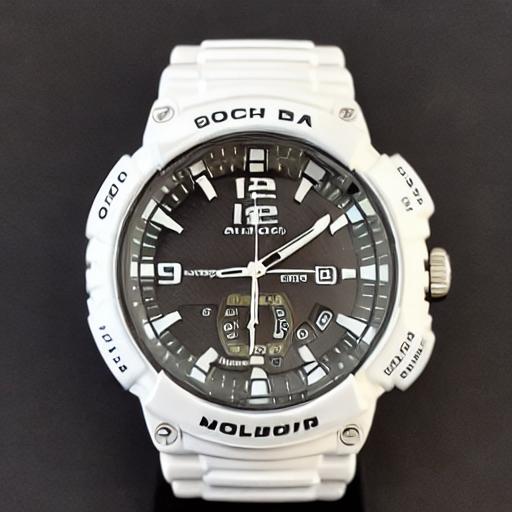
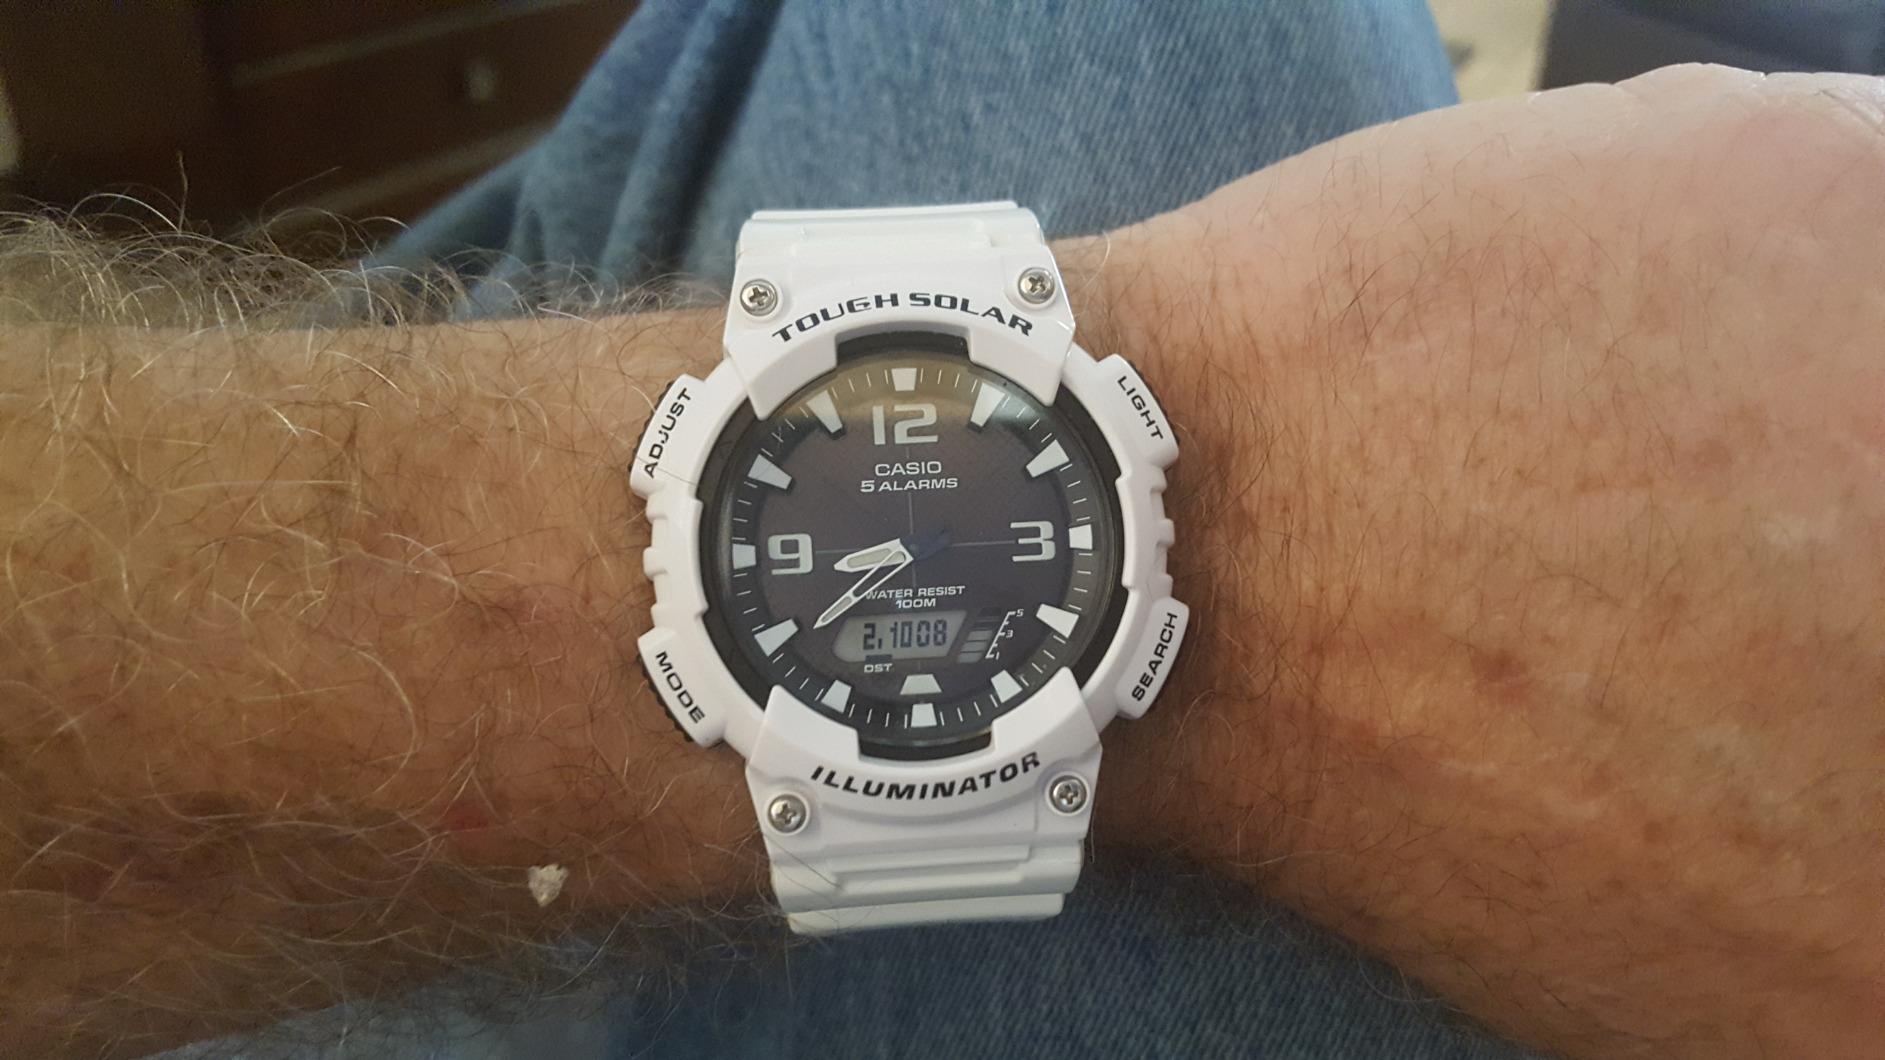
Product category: accessories_watch
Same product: no